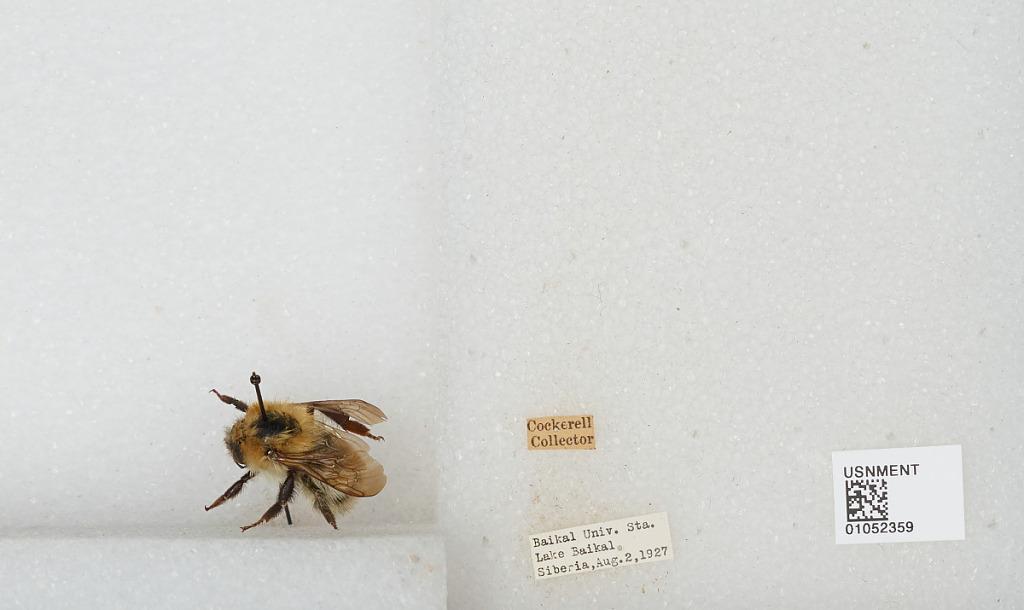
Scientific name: Bombus sp.
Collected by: Cockerell
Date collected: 1927-8-2
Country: Russia
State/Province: Siberia
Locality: Baikal University Station, Lake Baikal